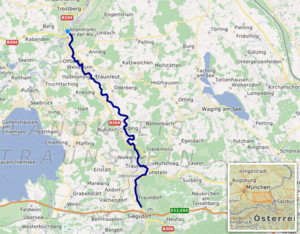
carte réalisée sur umap
La Traun est une rivière allemande qui se jette dans l'Alz au nord du village d'Altenmarkt an der Alz. Elle prend sa source à la confluence de la Weiße Traun et la Rote Traun à un kilomètre au nord de Siegsdorf, au pied des Alpes du Chiemgau.